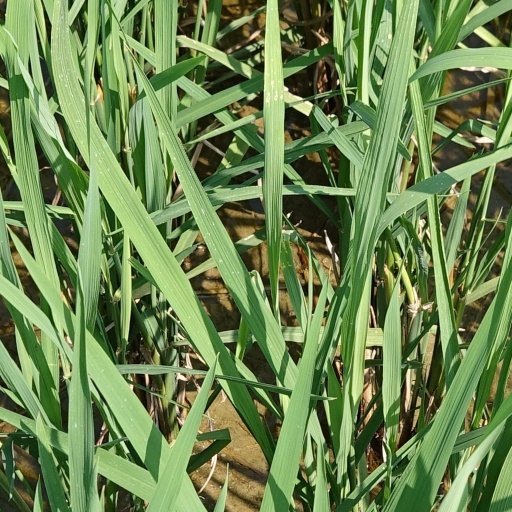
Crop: rice